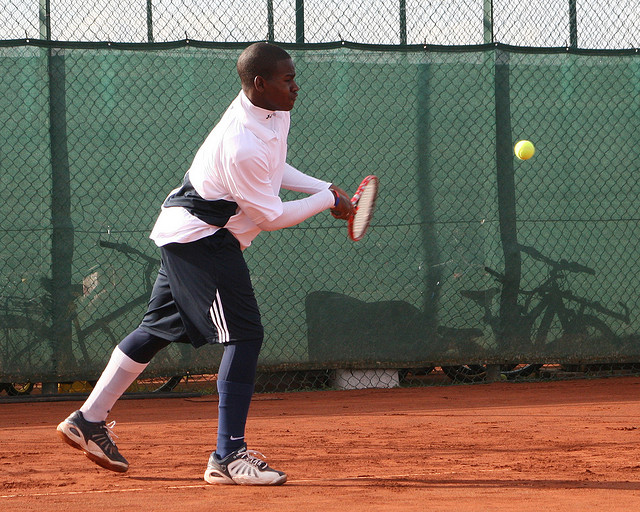
vận động viên tennis nam đang cầm vợt tennis đỡ bóng